Royal Secret Agent

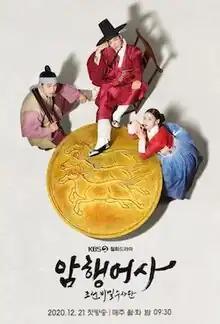
Promotional poster

Royal Secret Agent is a South Korean historical comedy, detective television series. The series is directed by Kim Jung-min and stars Kim Myung-soo, Kwon Nara, Lee Tae-hwan, Lee Yi-kyung, and Jo Soo-min. Written by Kang Min-sun and Park Sung-hoon the series is about a government position of Joseon known as secret royal inspector, who monitors corrupt government officials while remaining undercover. It aired on KBS2 every Monday and Tuesday at 21:30 (KST) from December 21, 2020, to February 9, 2021.